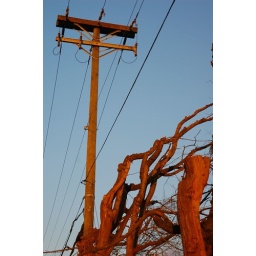
One of the trees in Dan's yard, in the 'magic light' of sunset, with a power pole